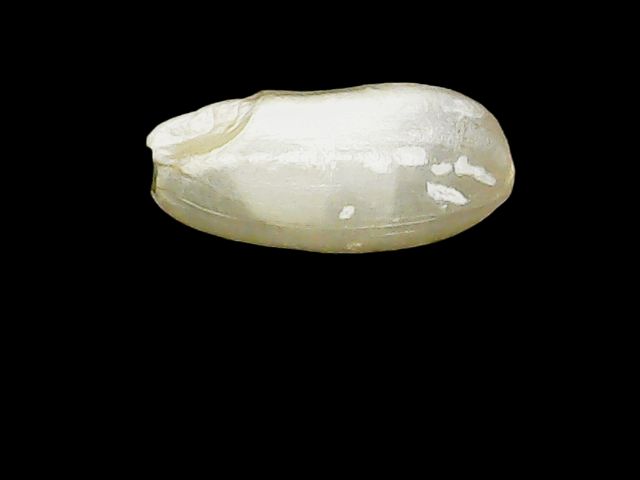
Rice variety: Binadhan8